Teofilus Shaende

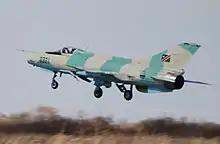
F-7 jet, a type flown by Shaende

Shaende joined the Namibian Defence Force in 1999 and undertook his six–months basic military training at the Osona Military School. After completion he did his private pilot's license at the Westair flying training centre and received receiving his pilots wings in the same year. In 2001 he undertook the formative junior officers course in Okahandja at the military school. In 2003 he then went to Zambia where he did the conversion and operation flying course with the Zambian Air Force. In 2004 he did the Qualified Flying Instructor (QFI) course with the Zambian Air Force.